Medal inflation

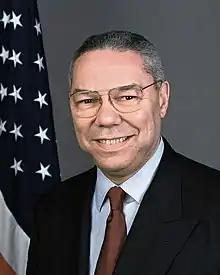
Retired General Colin Powell stated that his award of the Legion of Merit was devalued by medal inflation during the Vietnam War.

A large number of service awards (for "time served") were introduced following the Second World War, which increased the number of medals servicemen could expect to receive. The Vietnam War brought about the use of military bravery medals as a means of raising force morale. Historians Richard A. Gabriel and Paul L. Savage state that "medal packages" were common in which an officer received a set of medals merely for holding a certain rank or appointment; leading to a reduction in the perceived value of these medals. Later, US General Colin Powell described the practice saying that: